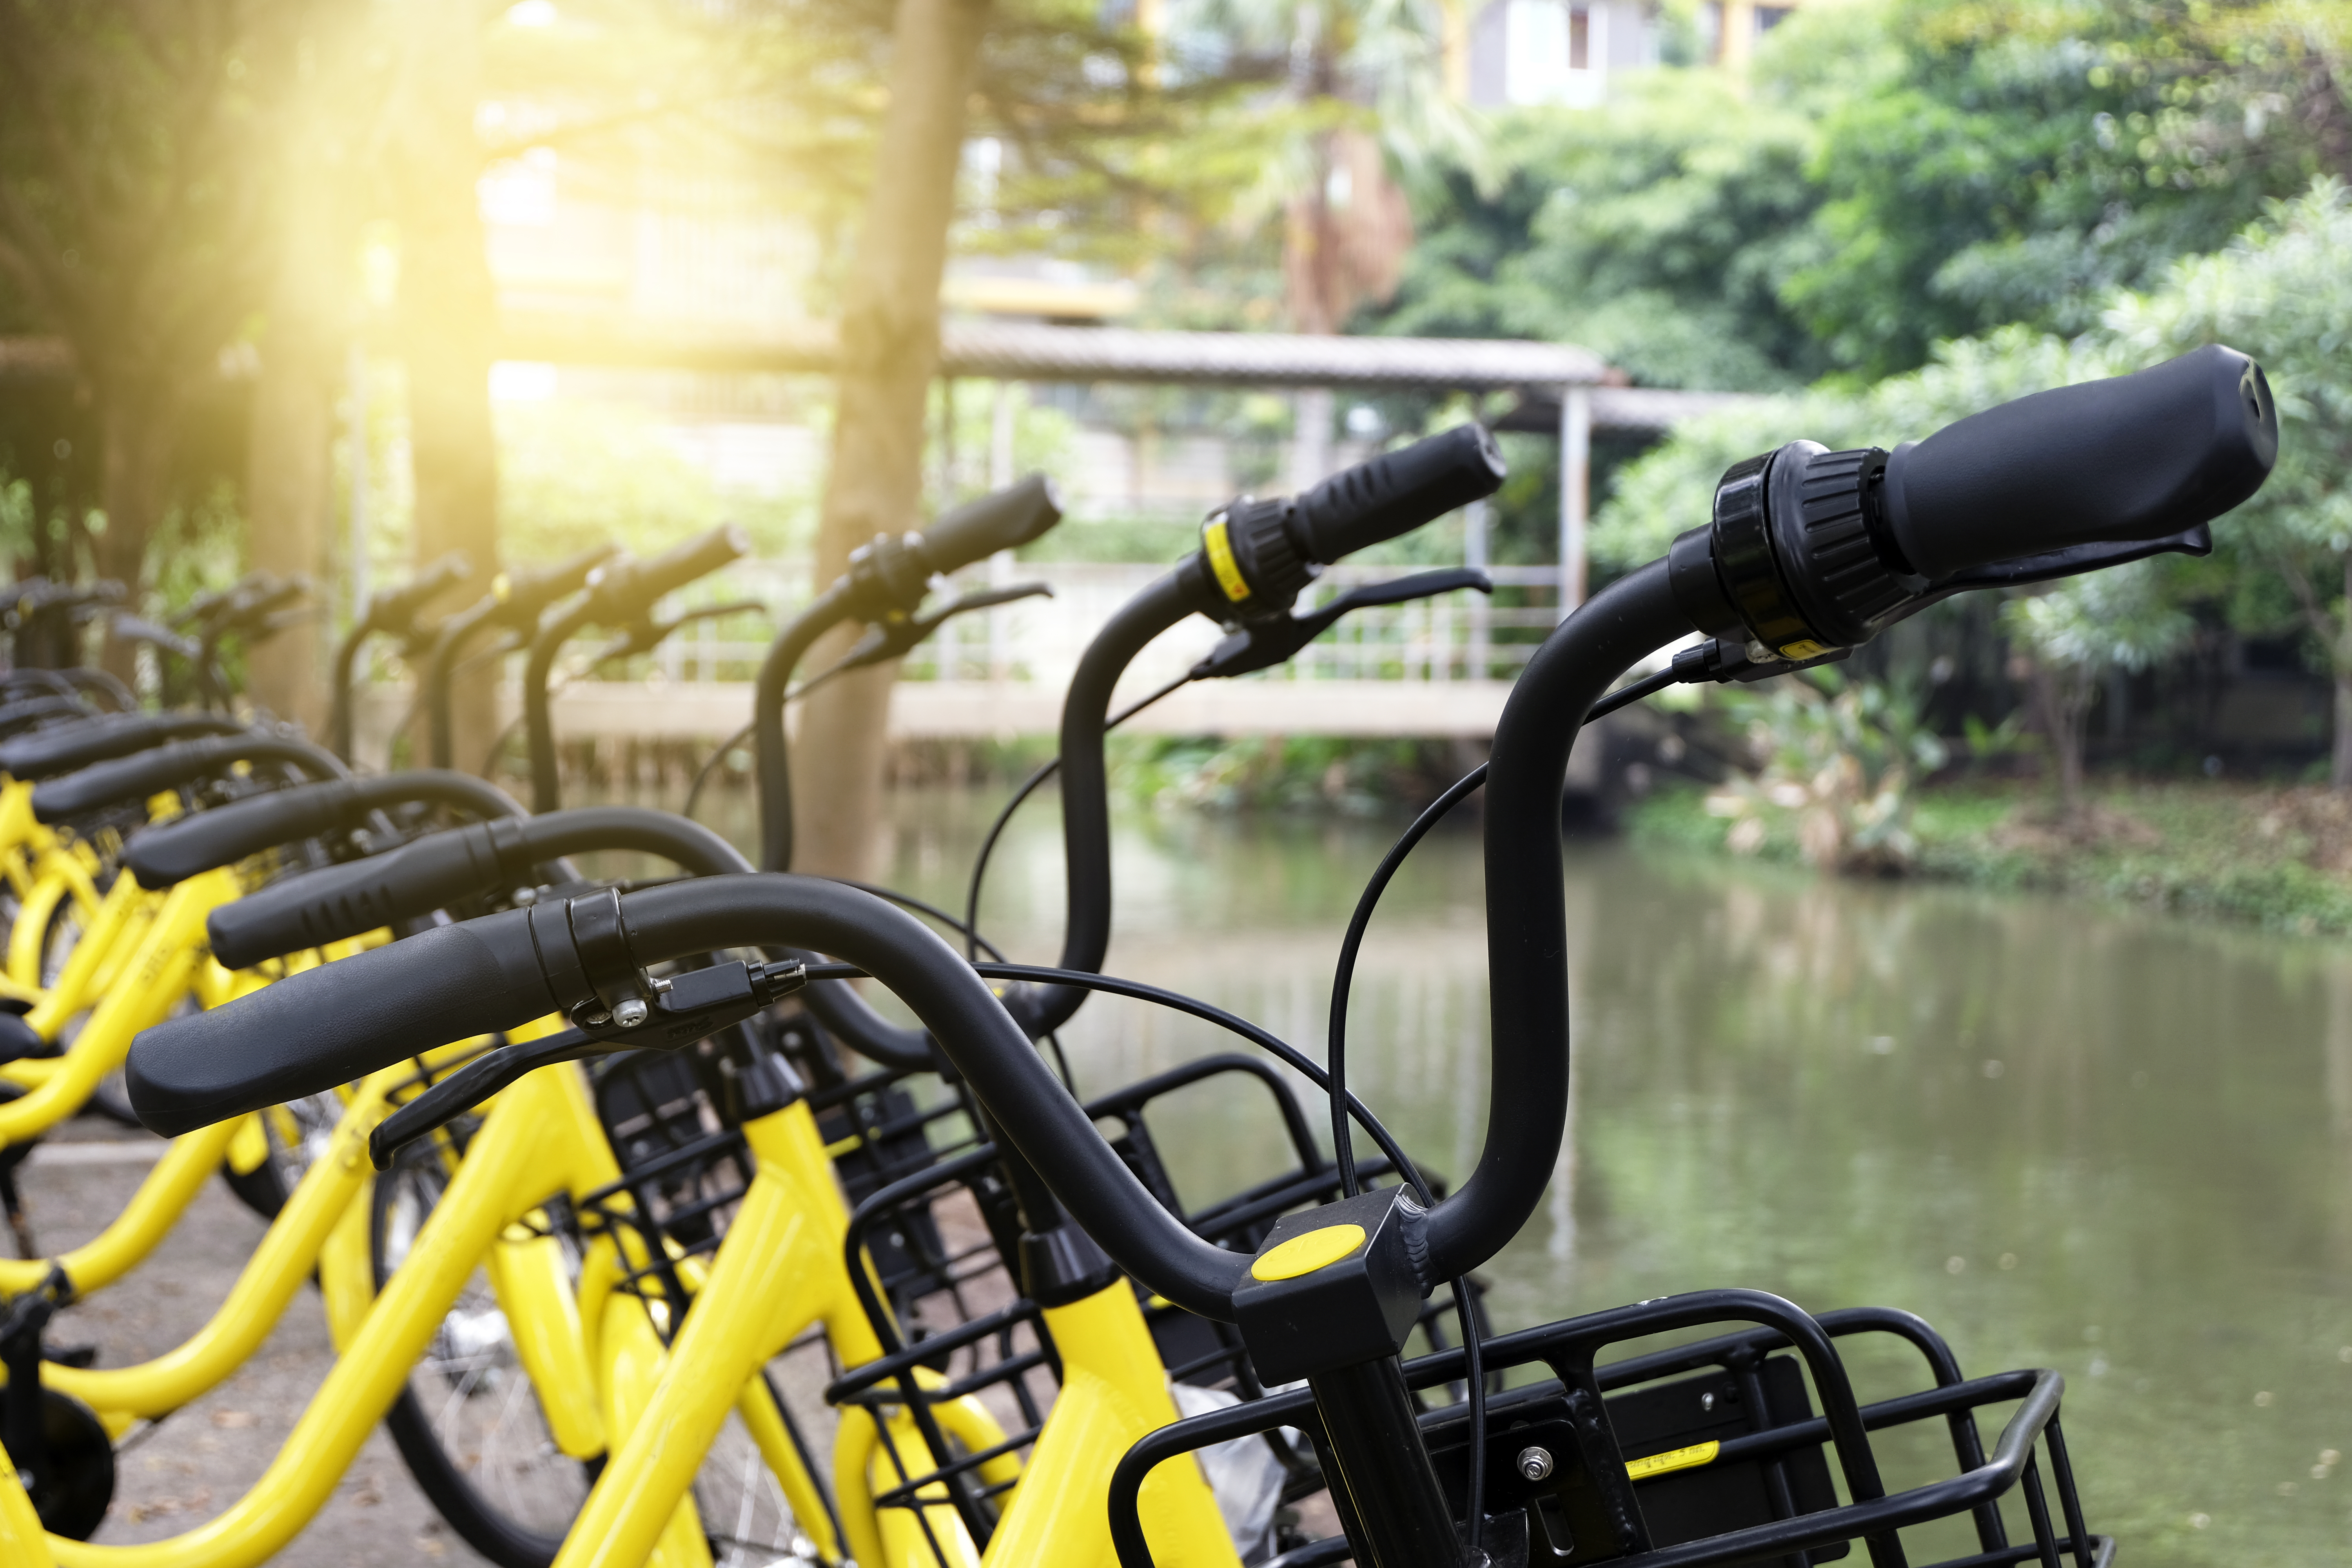
bicycle, bike, biking, china, city, cycle, equipment, group, healthy, hire, many, outdoor, public, rent, rental, ride, row, sidewalk, sport, street, tourism, town, traffic, transport, transportation, travel, urban, vehicle, wheel, bicycle handlebar, bicycle part, yellow